Sand Springs Railway

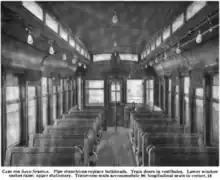
The interior of one of the gas-powered interurban cars

The opening of the railroad played a role in attracting residents and businesses to Sand Springs. "The best equipped interurban in the southwest" was one of the benefits touted in advertising for the city. By September 1911, passenger business was reportedly so strong that the line's regularly-scheduled service could not meet demand. As a result, service frequencies were increased, with the company's steam locomotive and passenger cars used to supplement the two interurban cars.